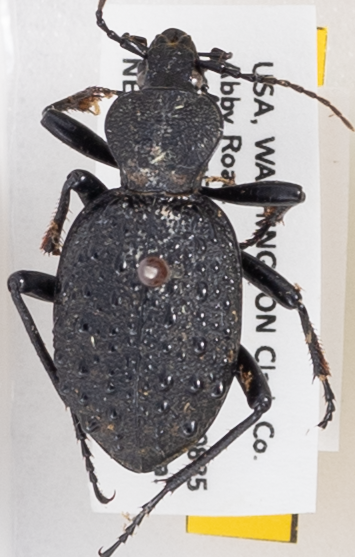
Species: Cychrus tuberculatus
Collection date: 2019-05-14
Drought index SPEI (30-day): -2.09
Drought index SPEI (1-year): -2.09
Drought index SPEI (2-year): -2.09